Heilbron House

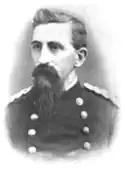
August Heilbron

The home is located just around the corner from Leland Stanford's iconic Stanford Mansion—marking the area as an upscale residential location for captains of industry. Heilbron hired Nathaniel Goodell, who also designed the home that later became the California Governor's Mansion. Costing $10,000 in all, the Heilbron House is one of the few remaining historic structures in an area that is now primarily populated with office buildings for the State of California.